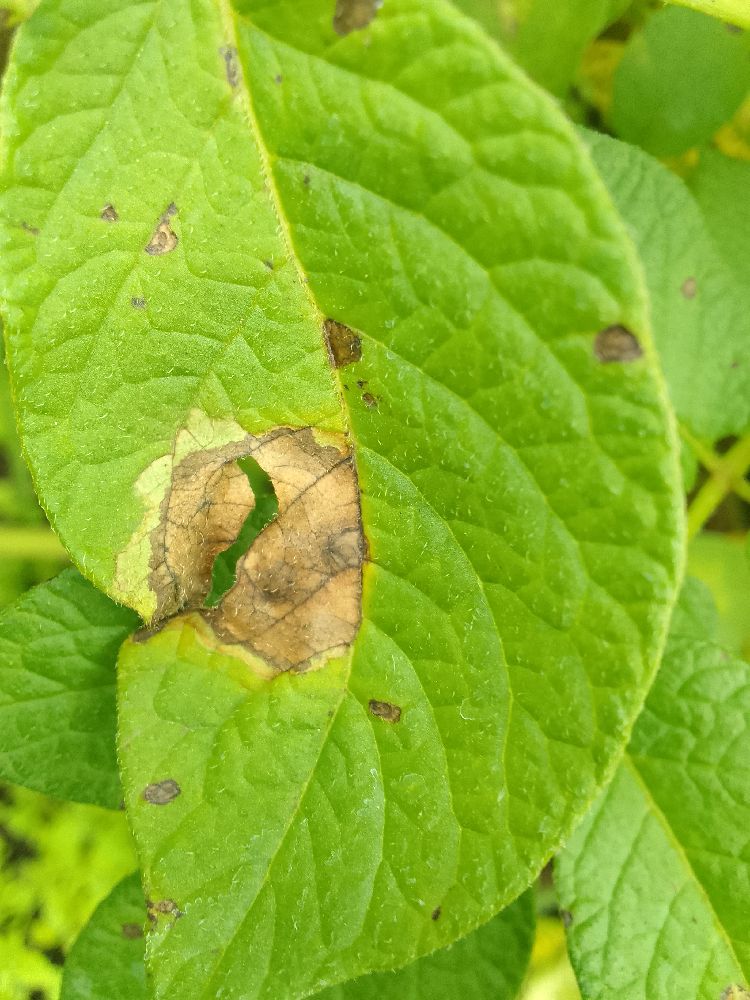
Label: Late blight